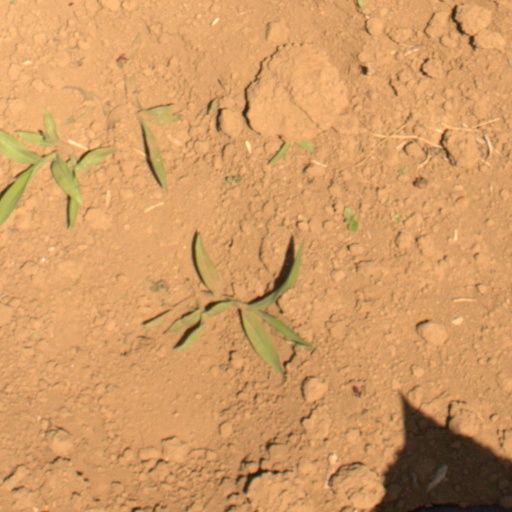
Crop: Jerusalem artichoke